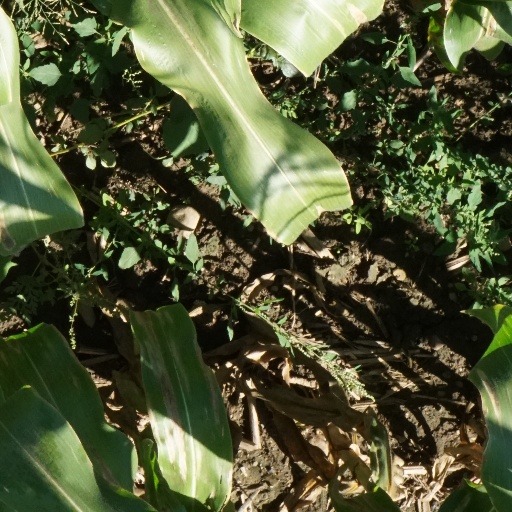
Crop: maize; corn